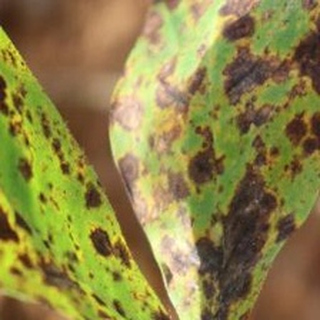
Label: groundnut_late_leaf_spot